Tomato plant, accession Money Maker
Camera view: horizontal (90 deg, fisheye); turntable rotation: 0 degrees
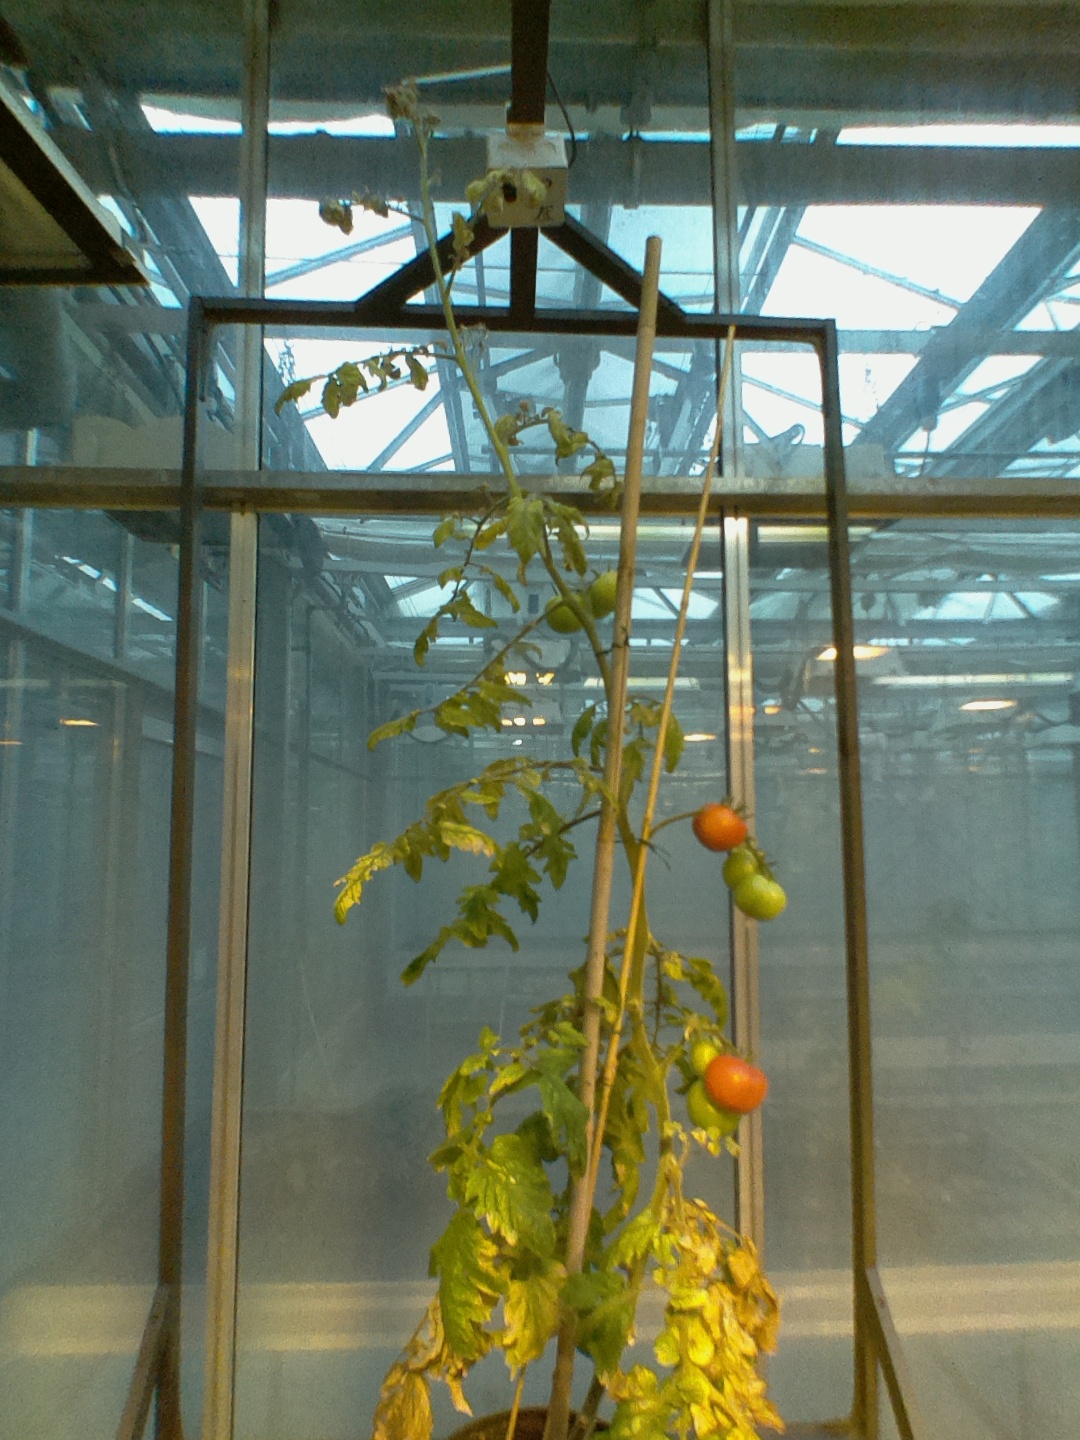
BBCH growth stage 83: 30%-40% of fruits show typical fully ripe color